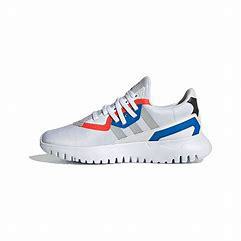
Brand: Adidas
Model: Originals Flex